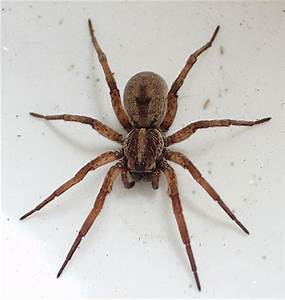
Label: spider